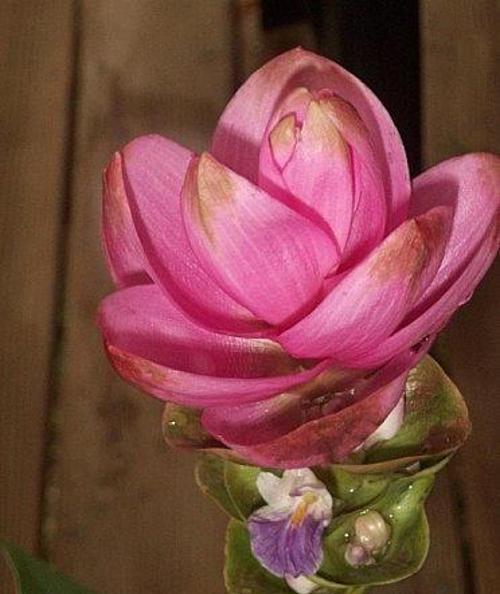
Label: siam tulip